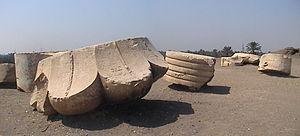
Memphis était la capitale du premier nome de Basse-Égypte, le nome de la Muraille blanche. Ses vestiges se situent près des villes de Mit-Rahineh et d'Helwan, au sud du Caire.